Occupation of the Student Union Building

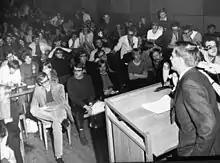
Swedish leftist student uprising – occupation of the Student Union Building in Stockholm. The then minister of education Olof Palme came and tried to persuade the students to embrace reformism and liberal democratic values.

The occupation of the Student Union Building was one of the most talked about events in Sweden in 1968. Students at Stockholm University decided to occupy the Stockholm University Student Union's building at Holländargatan in Stockholm on 24–27 May 1968 to send a political message to the government.